Partickhill railway station

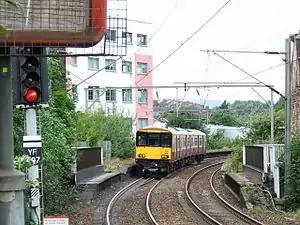
The site of Partickhill station in 2007.

Partickhill railway station was a railway station serving the Partick area of Glasgow. The station was opened by the North British Railway Company in 1874 on the north side of Dumbarton Road. At some periods during its existence it was described as Partick for Govan in some timetables.